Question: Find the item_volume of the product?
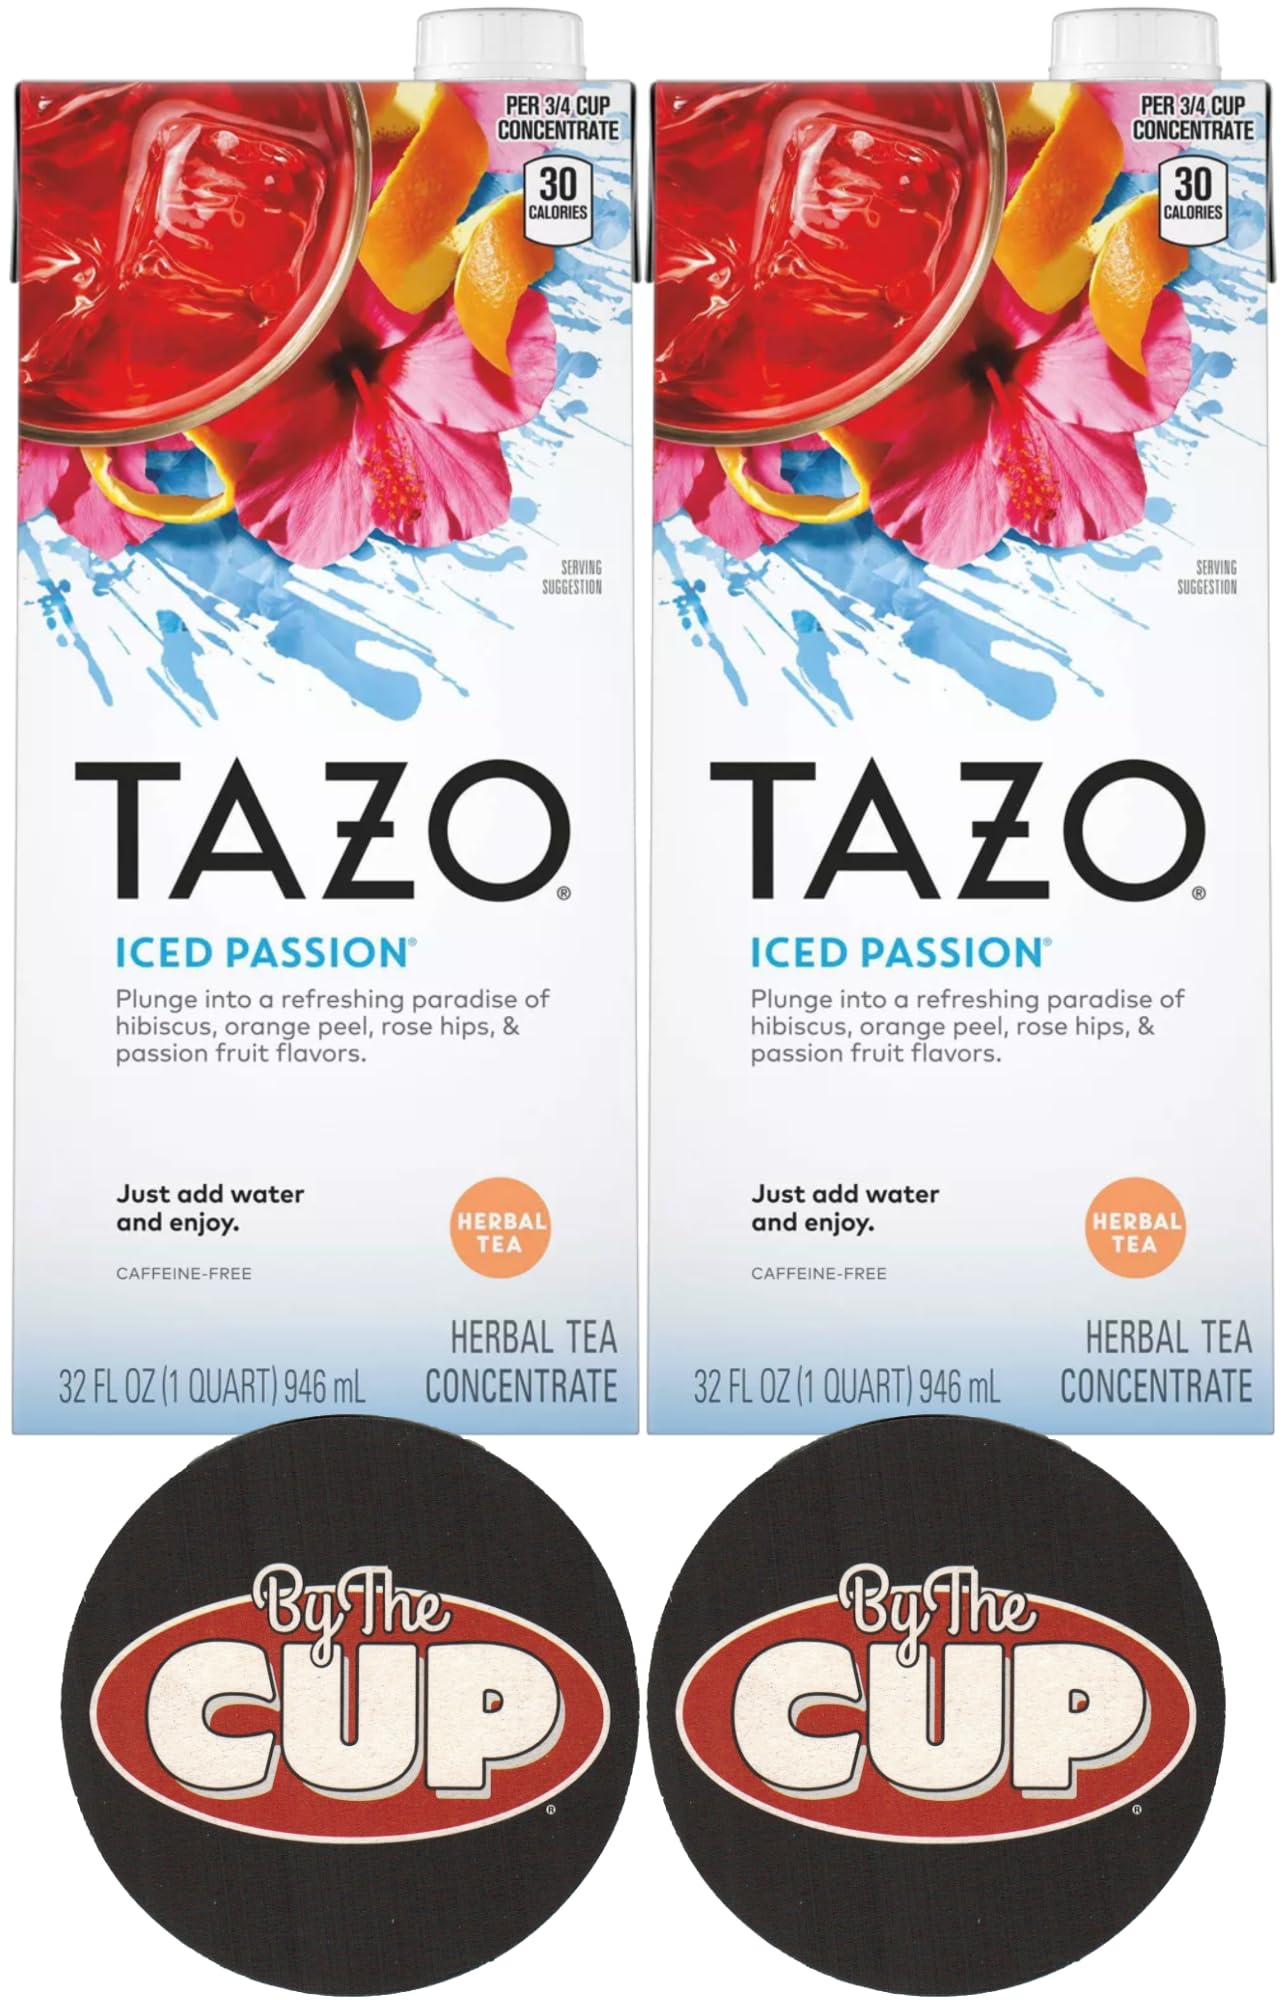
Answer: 32.0 fluid ounce